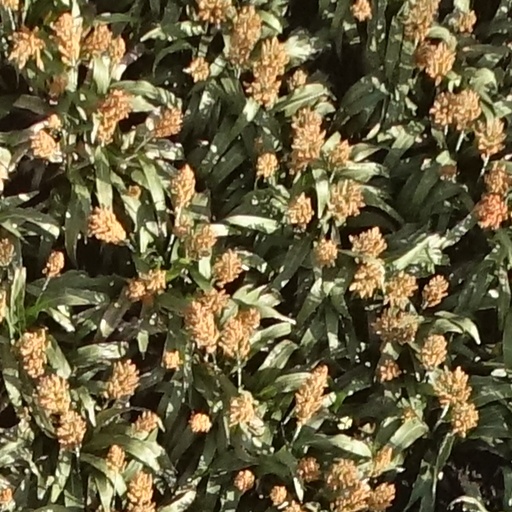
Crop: sorghum